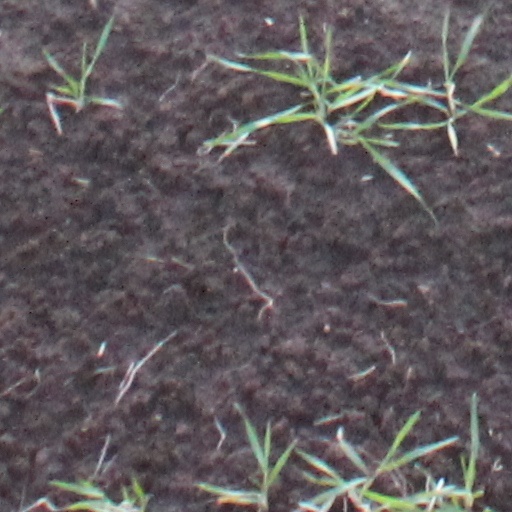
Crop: wheat